Élisabeth Alexandrine de Bourbon

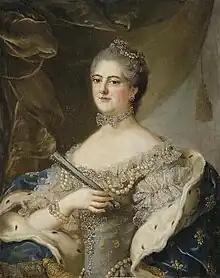
Portrait of Élisabeth Alexandrine by Jean-Marc Nattier

Élisabeth Alexandrine de Bourbon (Élisabeth Thérèse Alexandrine; 5 September 1705 – 15 April 1765) was a French princess of the blood and a daughter of Louis III, Prince of Condé. Her father was the grandson of the "Grand Condé" and her mother, "Madame la Duchesse", the eldest surviving daughter of Louis XIV of France and his "maîtresse-en-titre", Madame de Montespan.